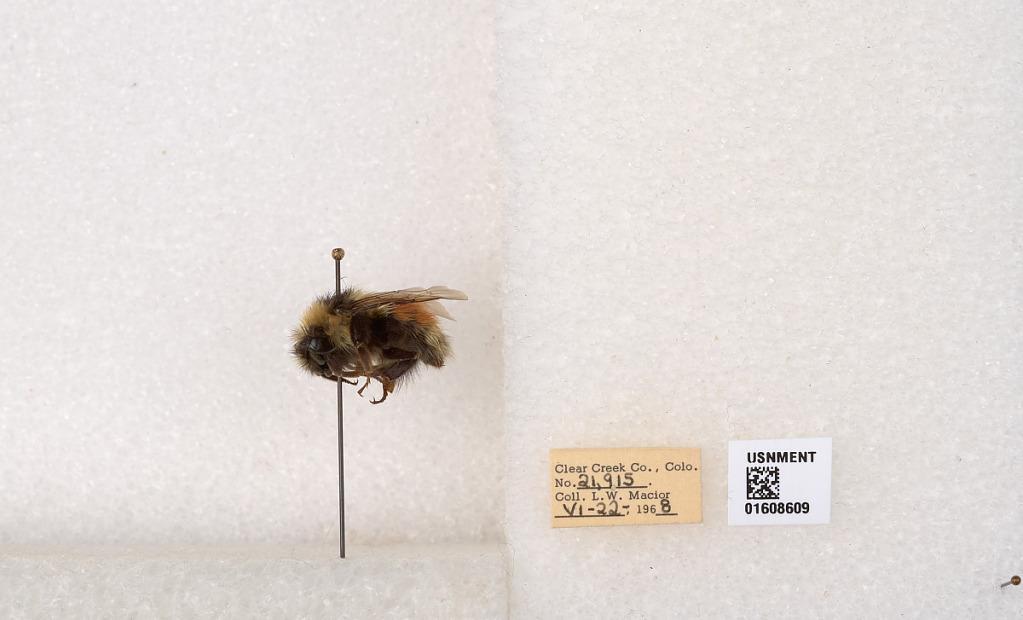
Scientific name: Bombus (Pyrobombus) sylvicola Kirby
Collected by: L. Macior
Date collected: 1968-6-22
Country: United States
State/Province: Colorado
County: Clear Creek
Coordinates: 39.6891, -105.644